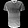
Label: T - shirt / top